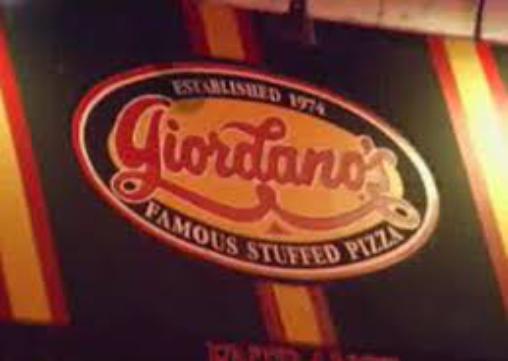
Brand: Giordano's Pizzeria
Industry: Food